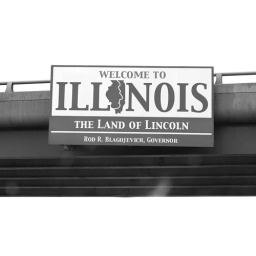
First sign photo I took in a short (three state) collection of signs from my vacation.